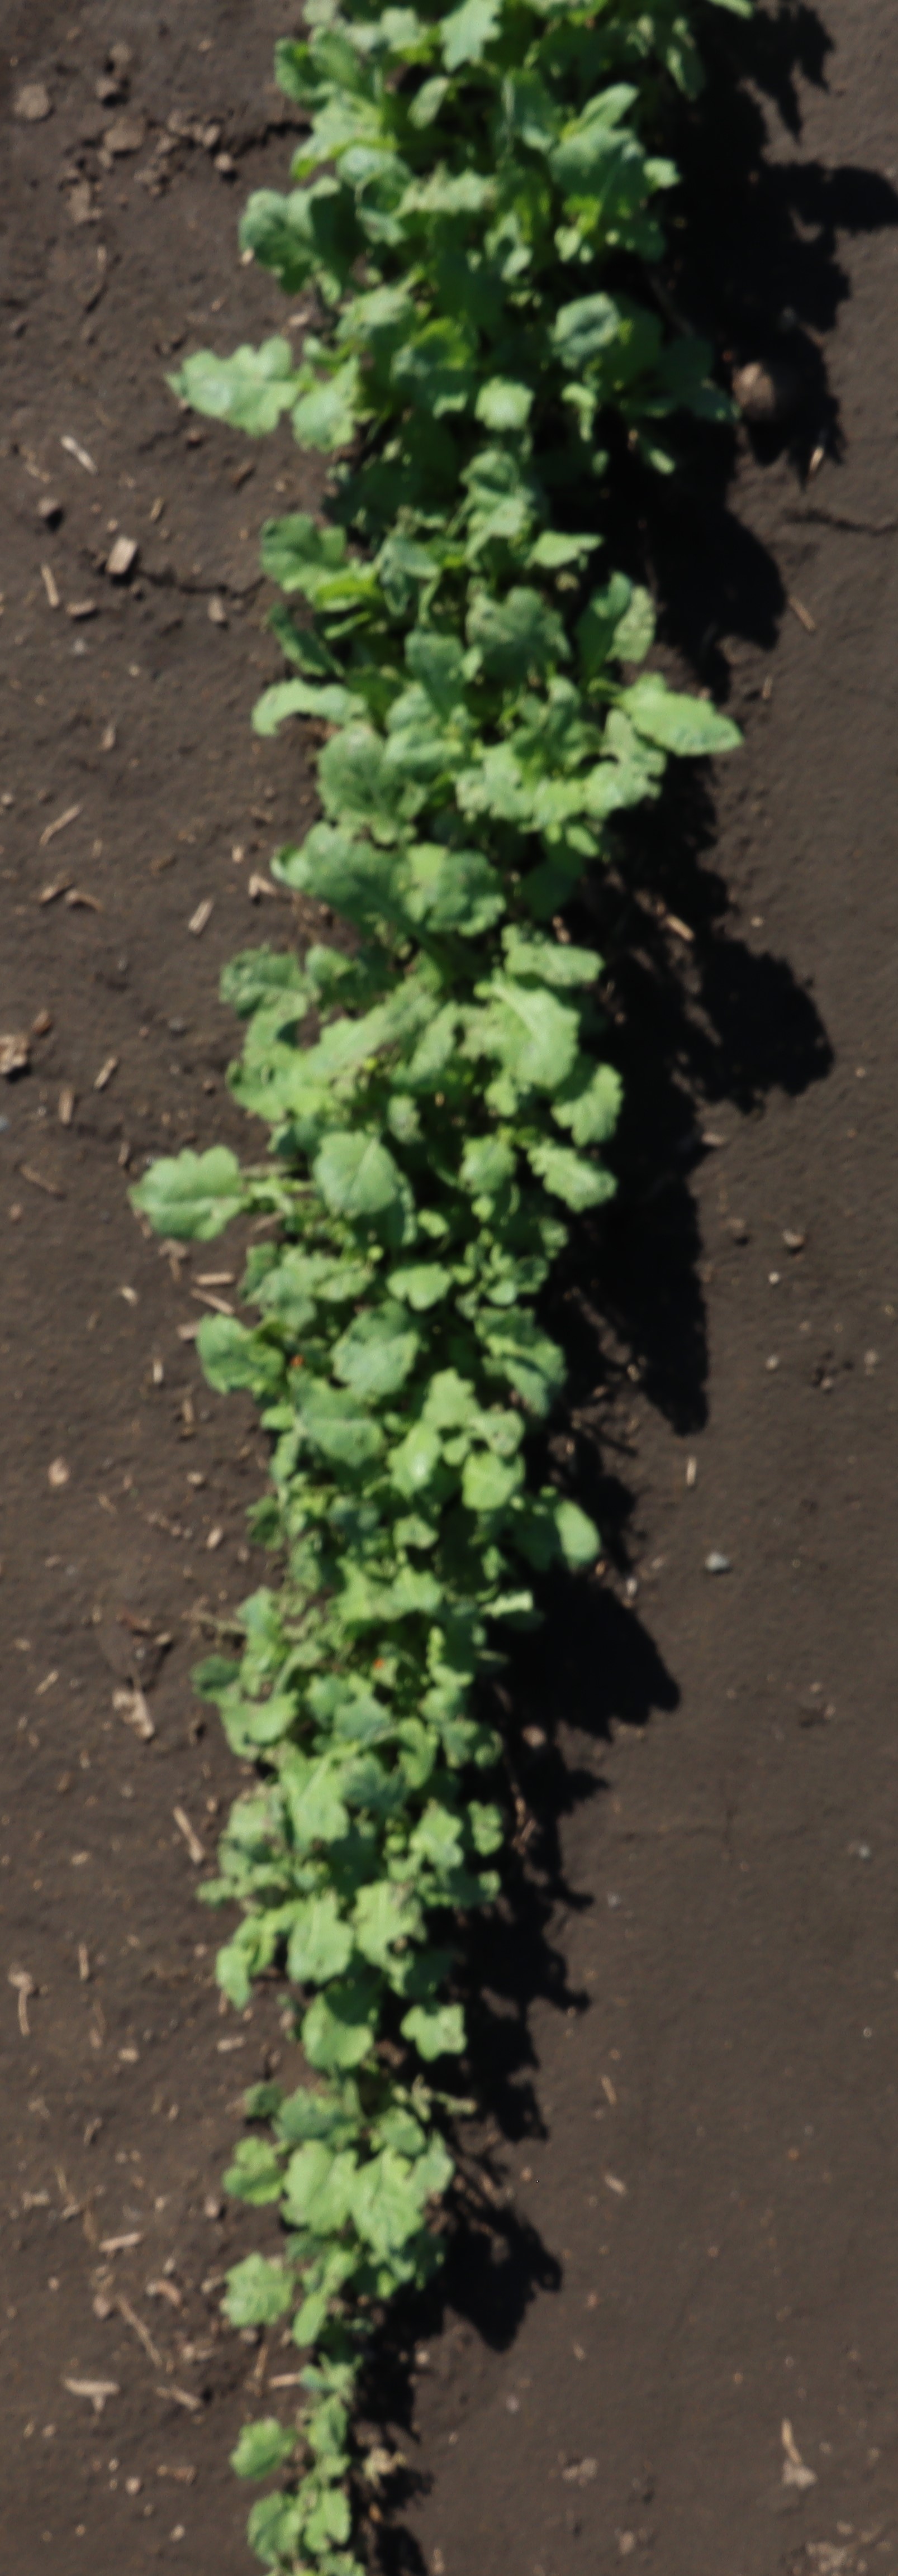
Crop: Canola
Objects: Canola, Canola, Canola, Canola, Canola, Canola